Stan Heath

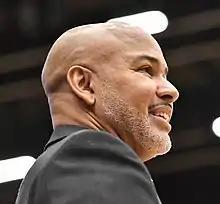
Heath in 2020

Stanley Heath III (born December 17, 1964) is an American basketball coach currently serving as the head coach for Eastern Michigan. Heath formerly served as head coach at the University of South Florida, the University of Arkansas and Kent State University, the latter of whom he led to the Elite Eight of the 2002 NCAA basketball tournament. He led all three programs to at least one NCAA tournament.